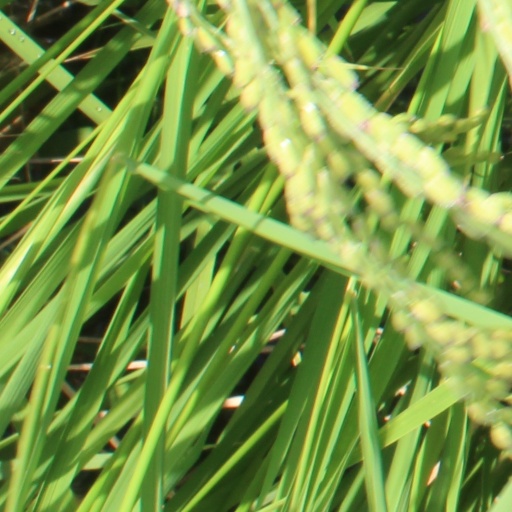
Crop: rice